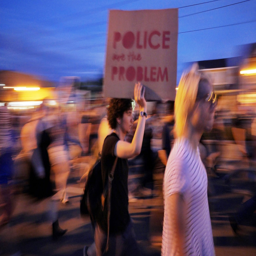
the crowd grew as protesters marched .